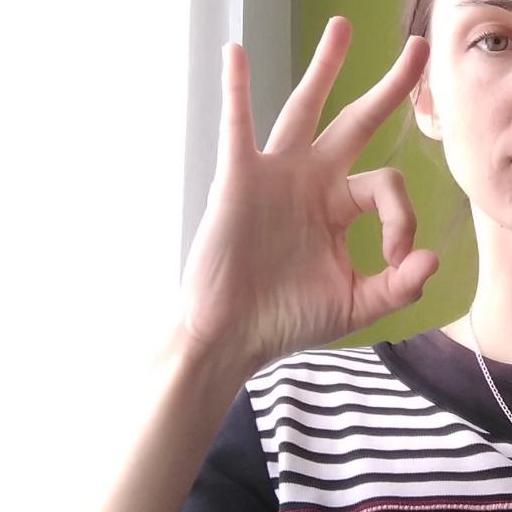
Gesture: ok